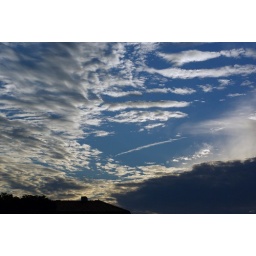
The sky had transformed over Washington, DC Friday Morning. The fire. had given way to blue and white.